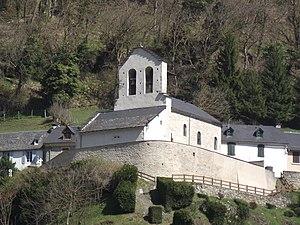
Église Saint-Pierre de Saligos (Hautes-Pyrénées, France)